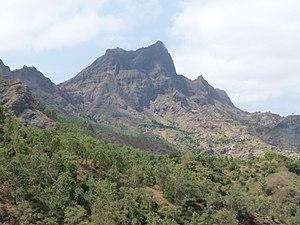
Sommet du Pico da Antónia (île de Santiago, Cap-Vert)